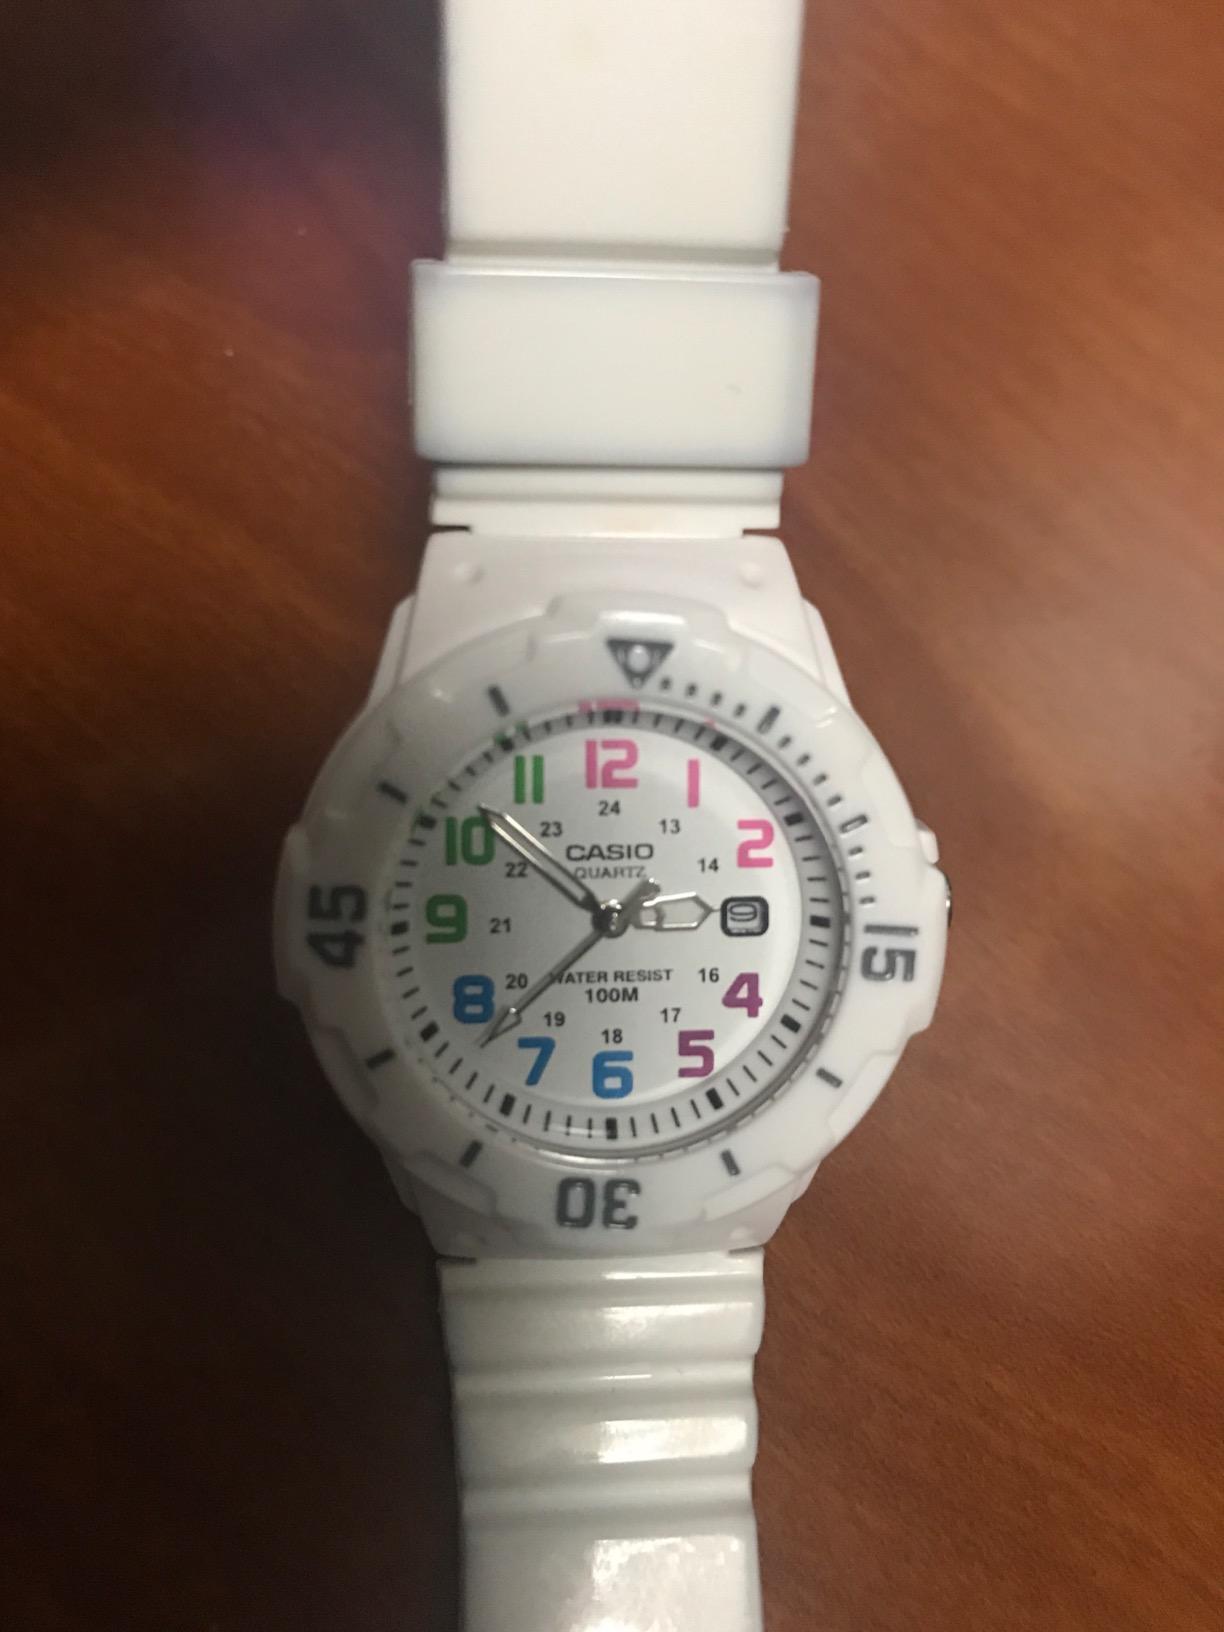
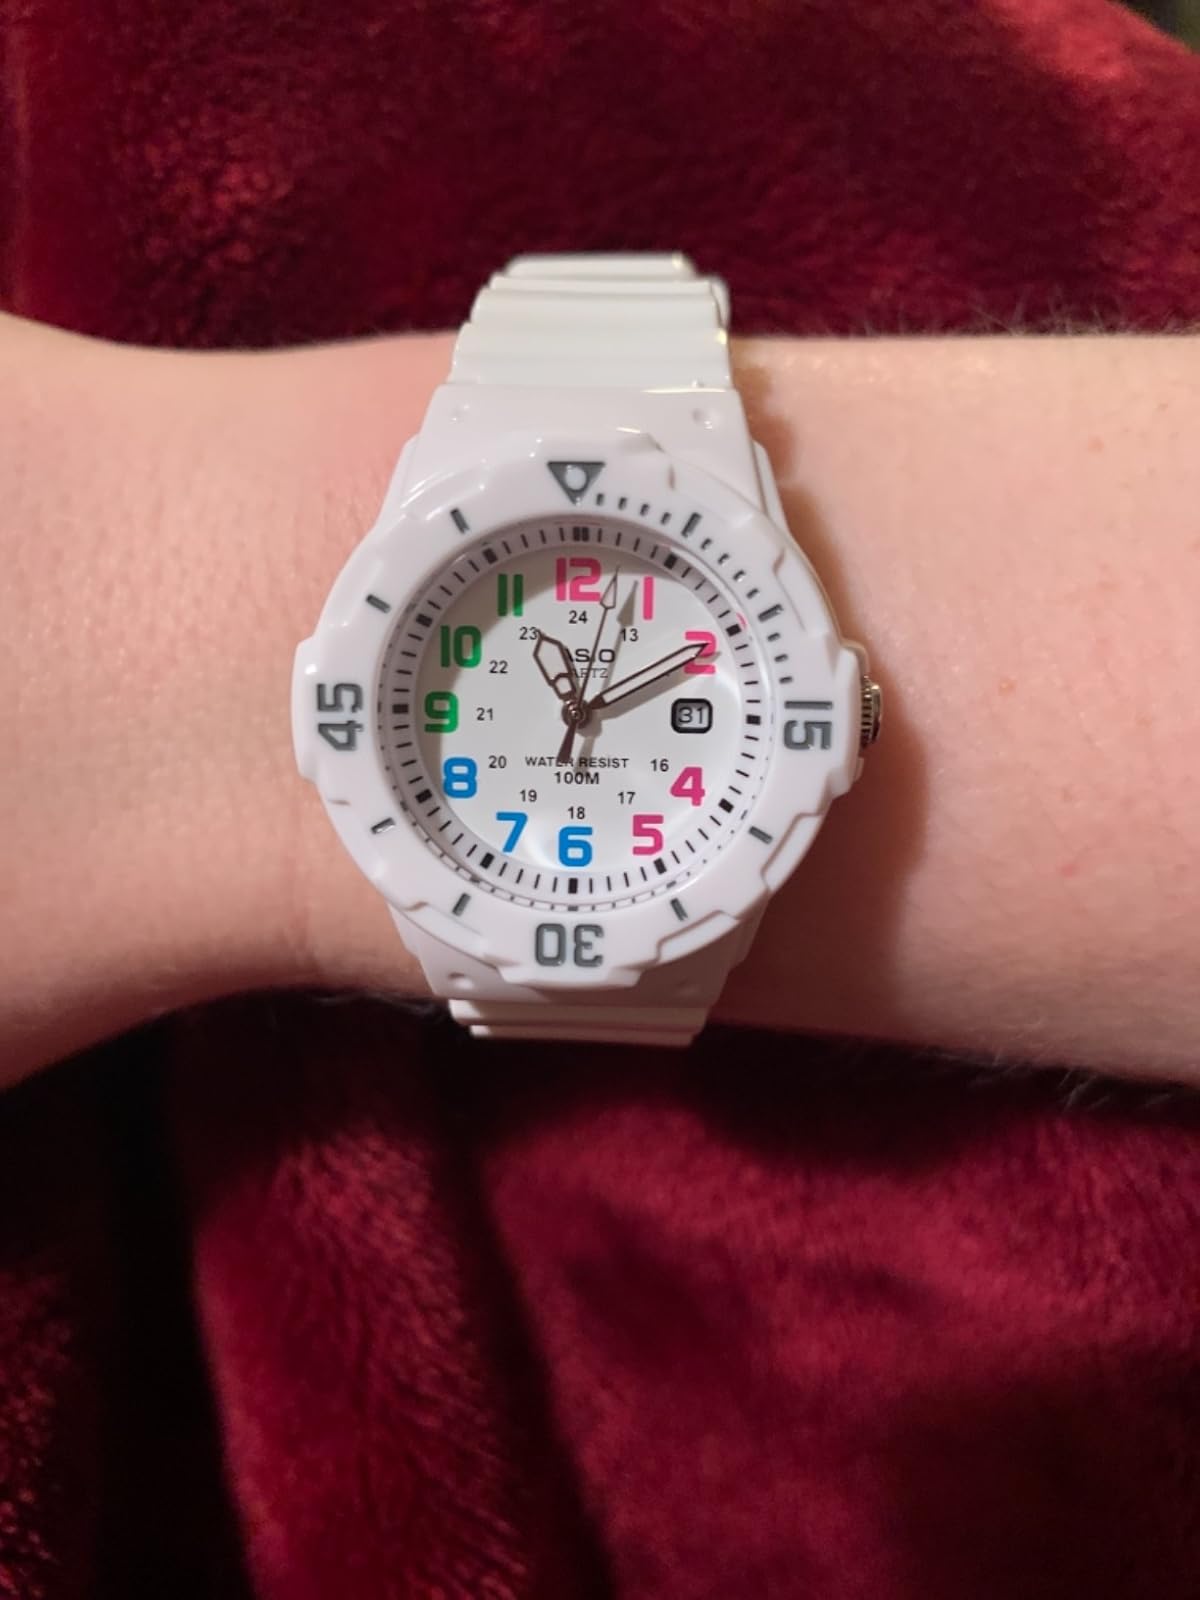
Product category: accessories_watch
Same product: yes